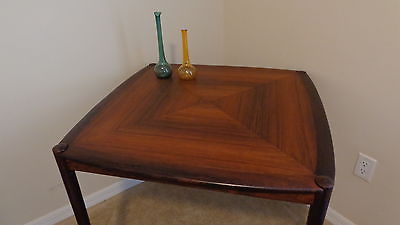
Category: table